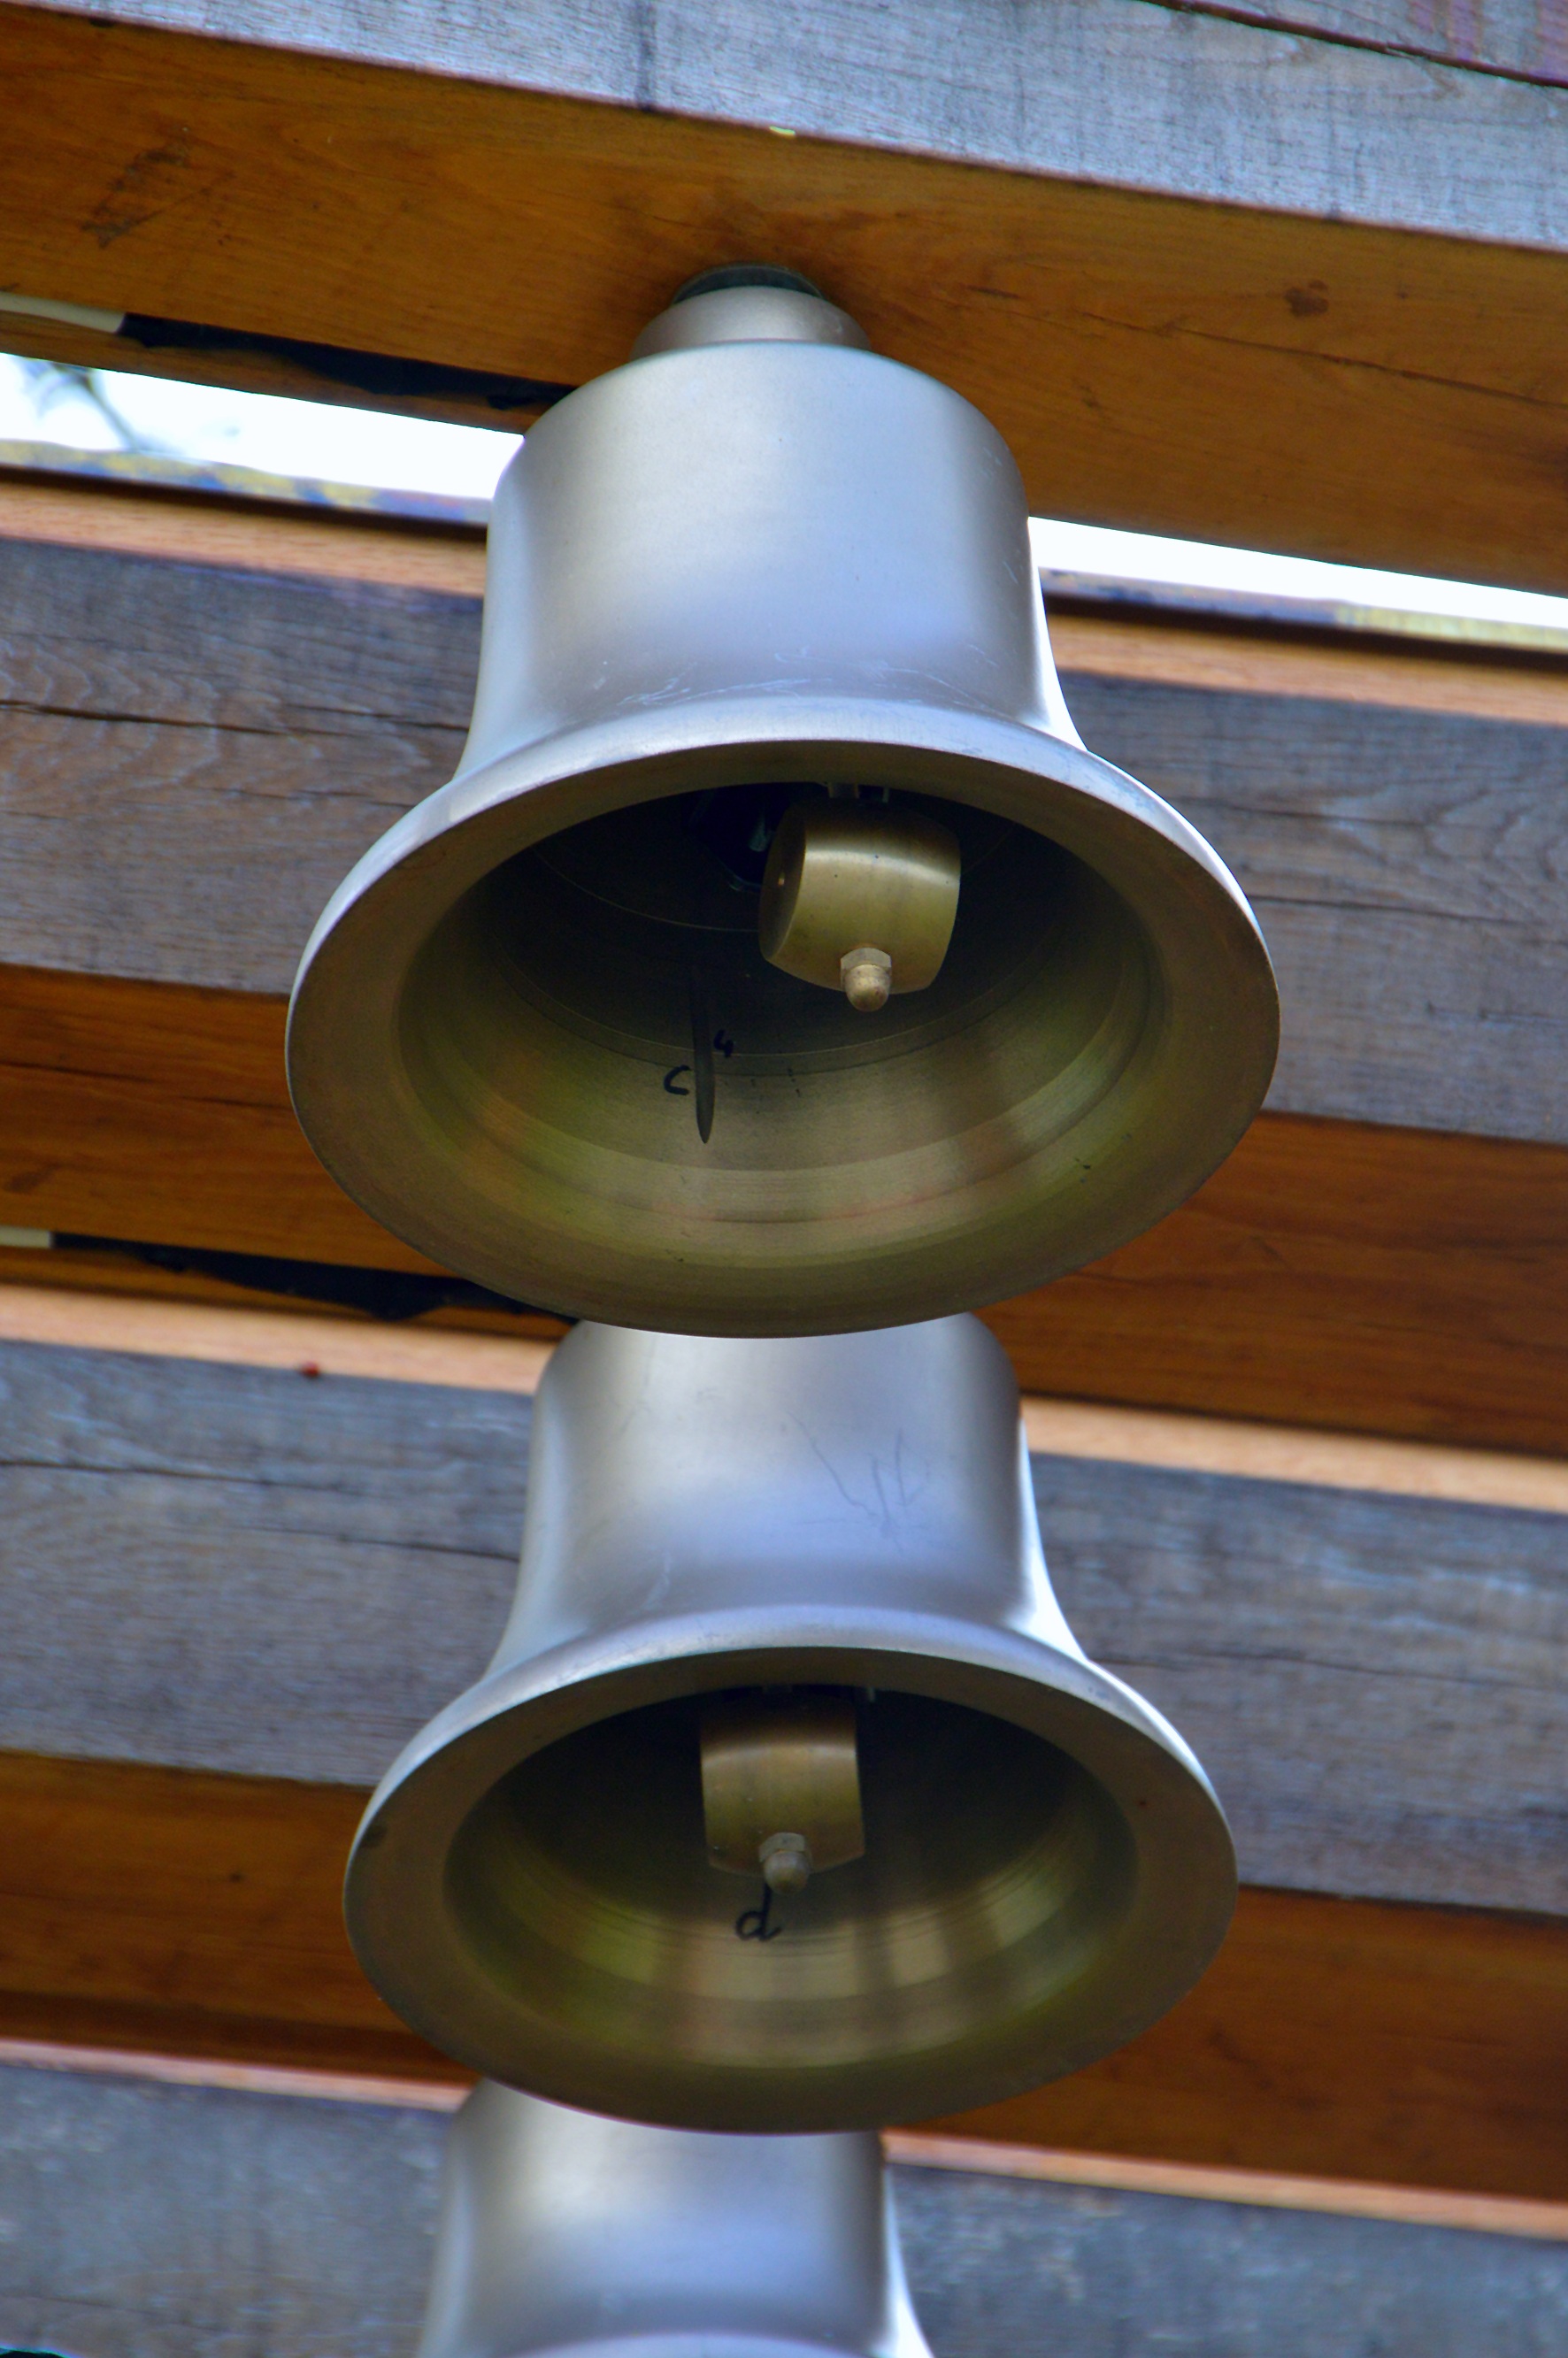
light, wheel, monument, bell, ceiling, metal, blue, church, yellow, lighting, catholic, light fixture, bells, holl k